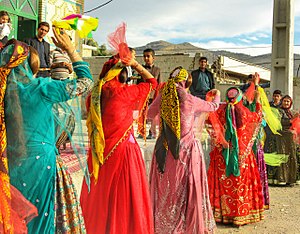
Lurere / Kultur
Lommetørklæde dansere under en bryllupsceremoni, Mamasanī, Iran.
Lurerne er en del af de iranske folk, de er hjemmehørende i grænseområdet mellem Iran, Irak og samt områder i Oman. Lurerne er den demografiske fleste provinser Kohkiluyeh va Boyer Ahmad, Ilam, Lorestan, og Chaharmahal og Bakhtiari. Lurere repræsenterer også næsten halvdelen af Khuzestan befolkning og 30% af Bushehr. Der er også en betydelig bestand af irakiske lurere i de østlige og centrale dele af Irak, primært kendt som Feyli.